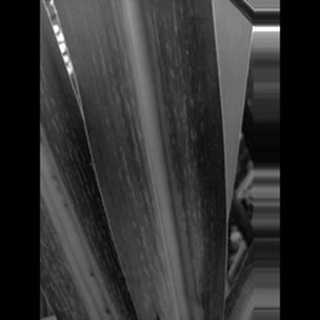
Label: sugarcane_mosaic